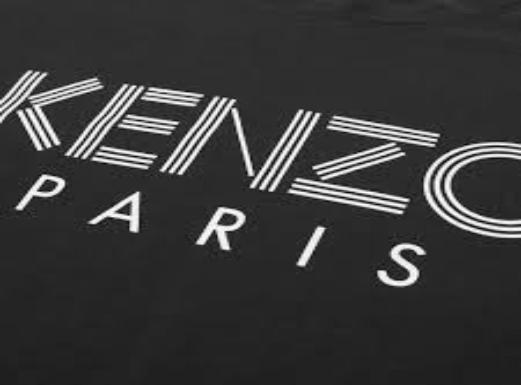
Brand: Kenzo
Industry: Clothes